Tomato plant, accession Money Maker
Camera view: bottom (45 deg); turntable rotation: 90 degrees
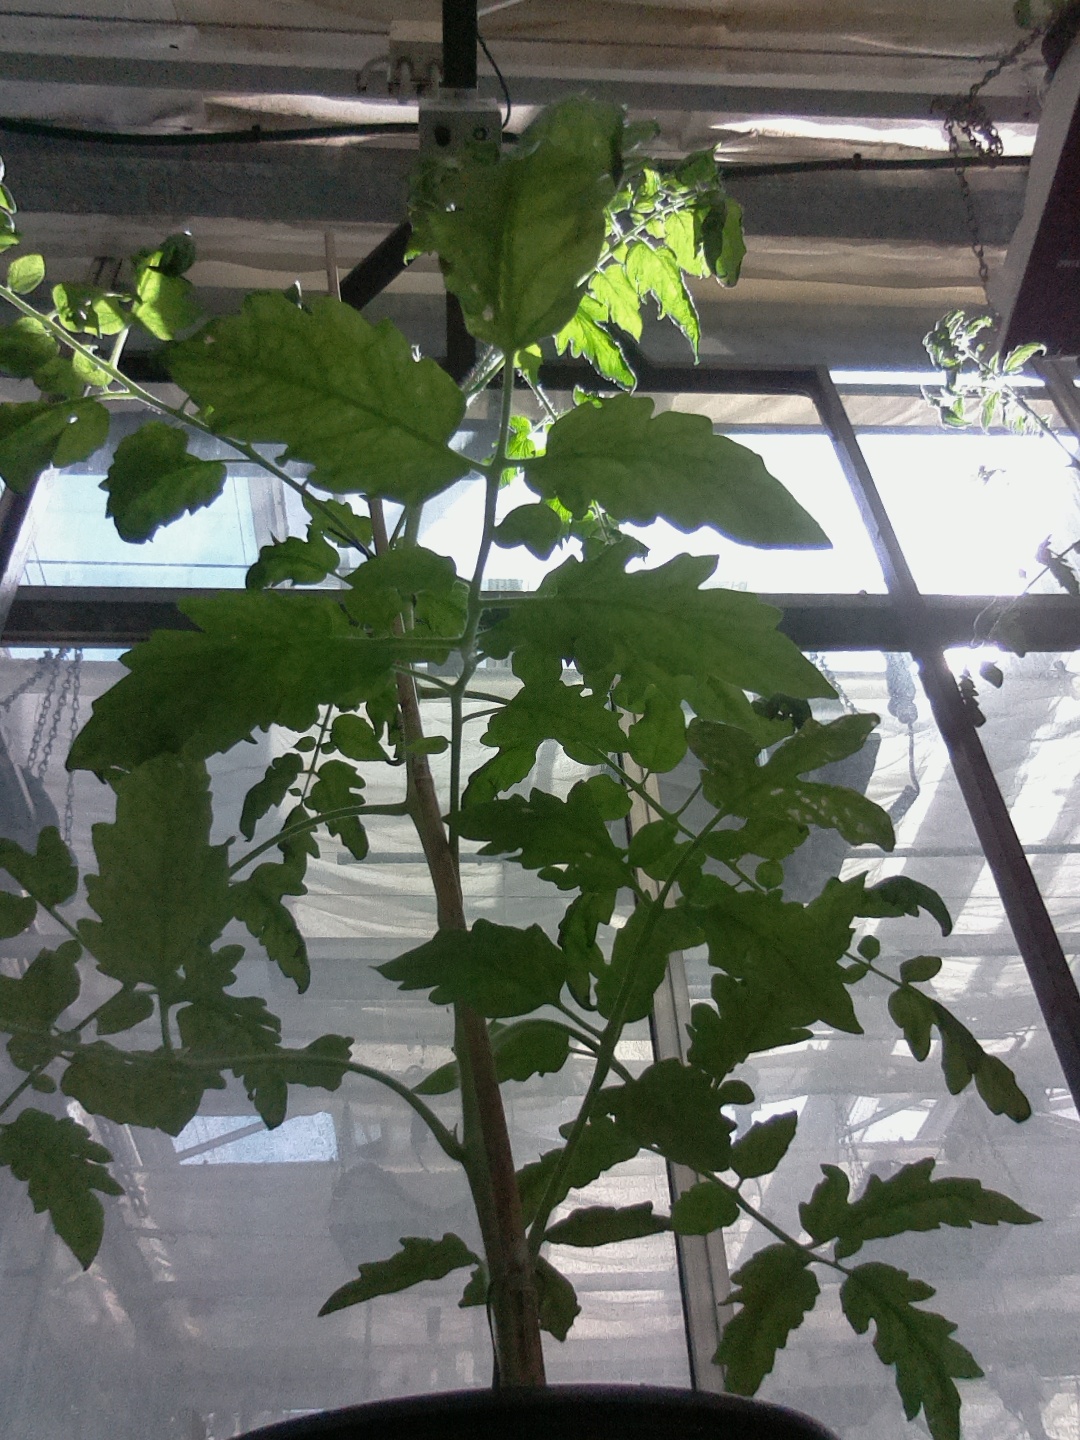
BBCH growth stage 60: First flowers open